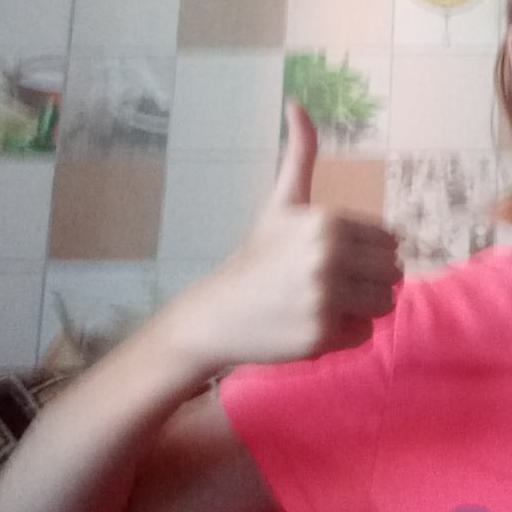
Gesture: like